List of New York Yankees owners and executives

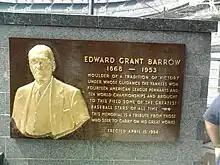
A plaque commemorating "Edward Grant Barrow" attached to a marble wall

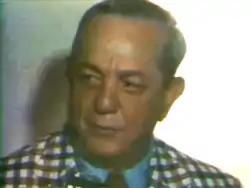
Gabe Paul, wearing a checkered suit, answers a reporter's questions

Four Yankees GMs are enshrined in the National Baseball Hall of Fame: Ed Barrow, George Weiss, Larry MacPhail, and his son, Lee MacPhail. Ralph Houk, Gene Michael, Lou Piniella, and Bob Watson were former Yankees players. Houk, Michael and Piniella served as field managers for the Yankees before becoming GM.